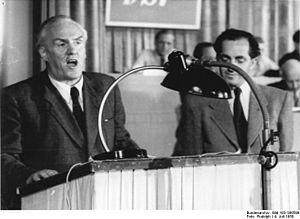
Nikolaï Semionovitch Tikhonov né le 22 novembre 1896 à Saint-Pétersbourg, Russie et mort le 8 février 1979 à Moscou, URSS est un écrivain, et poète soviétique et russe. Il a également signé deux films et quelques scénarios. Lauréat du Prix Lénine pour la paix et du prix national Taras Chevtchenko, Héros du travail socialiste, triple lauréat du Prix Staline. Membre de l'Union des écrivains soviétiques et des Frères Sérapion.